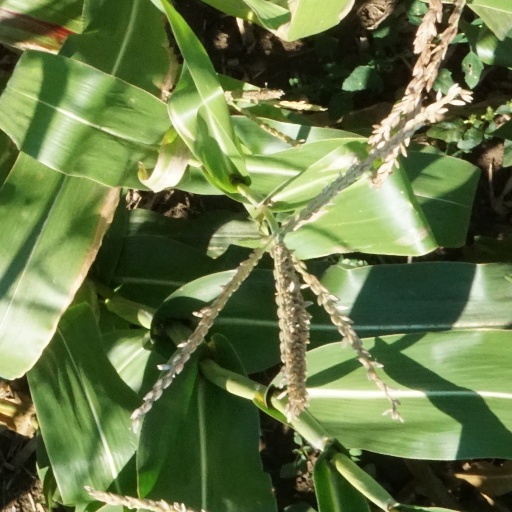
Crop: maize; corn